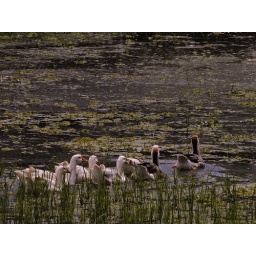
lovely water march by a cute duck group!!!